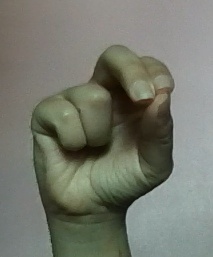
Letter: gaaf